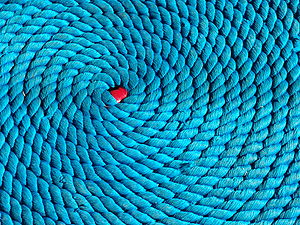
Tov
Oprullet tov-spiral
Coil Rope
Tov eller tovværk er ikke noget entydigt begreb, det findes i et utal af variationer, og skal vælges ud fra, hvad det skal anvendes til.